Ohio

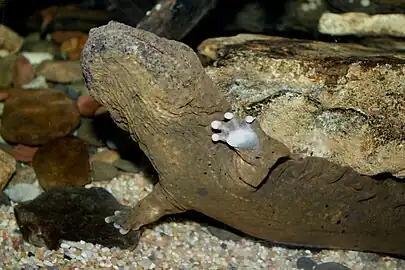
Eastern Hellbender in captivity

During the 1930s, the Great Depression struck the state hard. By 1933, more than 40% of factory workers and 67% of construction workers were unemployed in Ohio. Approximately 50% of industrial workers in Cleveland and 80% in Toledo became unemployed, with the state unemployment rate reaching a high of 37.3%. American Jews watched the rise of Nazi Germany with apprehension. Cleveland residents Jerry Siegel and Joe Shuster created the Superman comic character in the spirit of the Jewish golem. Many of their comics portrayed Superman fighting and defeating the Nazis. Approximately 839,000 Ohioans served in the U.S. armed forces during World War II, of whom over 23,000 died or were missing in action.